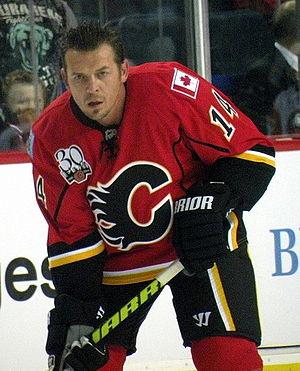
Theoren Wallace Fleury est un joueur de hockey sur glace professionnel qui évoluait au poste d'ailier droit.
Cette page concerne des événements d'actualité qui se sont produits durant l'année 1968 dans la province canadienne de la Saskatchewan.
Joseph Steve Sakic, dit Joe Sakic, né le 7 juillet 1969, à Burnaby, ville de la banlieue de Vancouver en Colombie-Britannique, province du Canada, est un joueur professionnel canadien de hockey sur glace de la Ligue nationale de hockey, qui évoluait avec l'Avalanche du Colorado. Il est actuellement le directeur général du club, poste qu'il occupe depuis la saison 2014-2015.